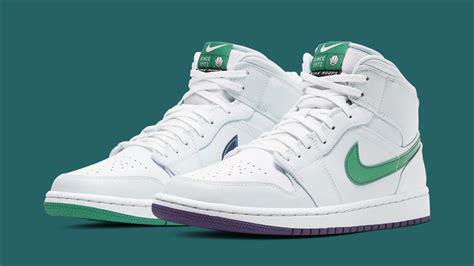
Brand: Jordan
Model: Luka 1